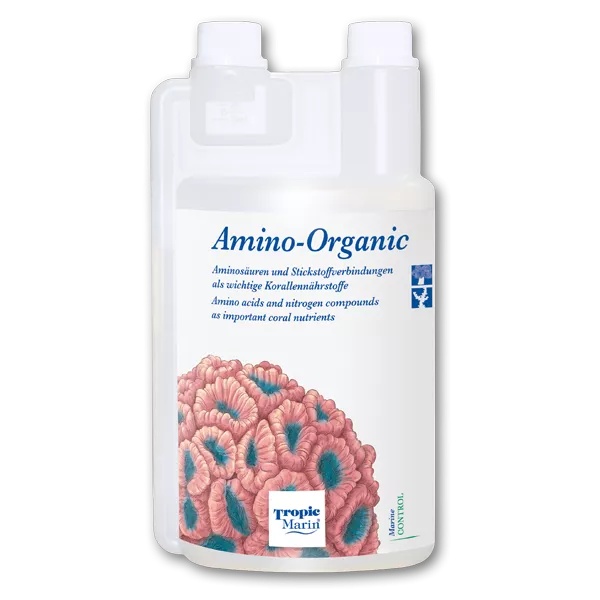
Tropic Marin Amino-Organic 250mL
Tropic Marin Amino-Organic 250mL Important Coral Nutrients: Amino Acids and Nitrogen Compounds Tropic Marin Amino-Organic provides important amino acid and nitrogen compounds to increase growth and coloration in corals. Poor coral coloration is usually caused by a lack of easily-digestible nitrogen compounds in the aquarium. The addition of Amino-Organic provides such compounds necessary to stimulate the growth of soft and leather corals, disc anemones, and zoanthids. As your corals grow, they will naturally absorb more phosphates from the water column. Thus, Tropic Marin Amino-Organic has the added benefit of biologically reducing phosphate levels in your reef aquarium, creating near-natural conditions that result in increased vitality and more intense coloring. Features Contains important amino acids, minerals, and easily-digestible nitrogen compounds Helps to naturally balance nitrogen/phosphate ratio Stimulates coral growth Improves coral vitality and coloration Increases polyp opening Does NOT contain nitrates or phosphates Instructions: Add a maximum of 5 ml (0,17 fl. oz.) Tropic Marin Amino-Organic to 200 litres (52 gallons) of aquarium water daily. Not appropriate for use when phosphate concentrations are below 0.03 mg/l, during the start-up phase of an aquarium, or in the presence of undesired dinoflagellates. Size: 250mL / 8.45 fl. Oz
Brand: Tropic Marin
Category: Animals & Pet Supplies > Pet Supplies > Fish & Aquatic Supplies > Aquatic Plant Fertilizers